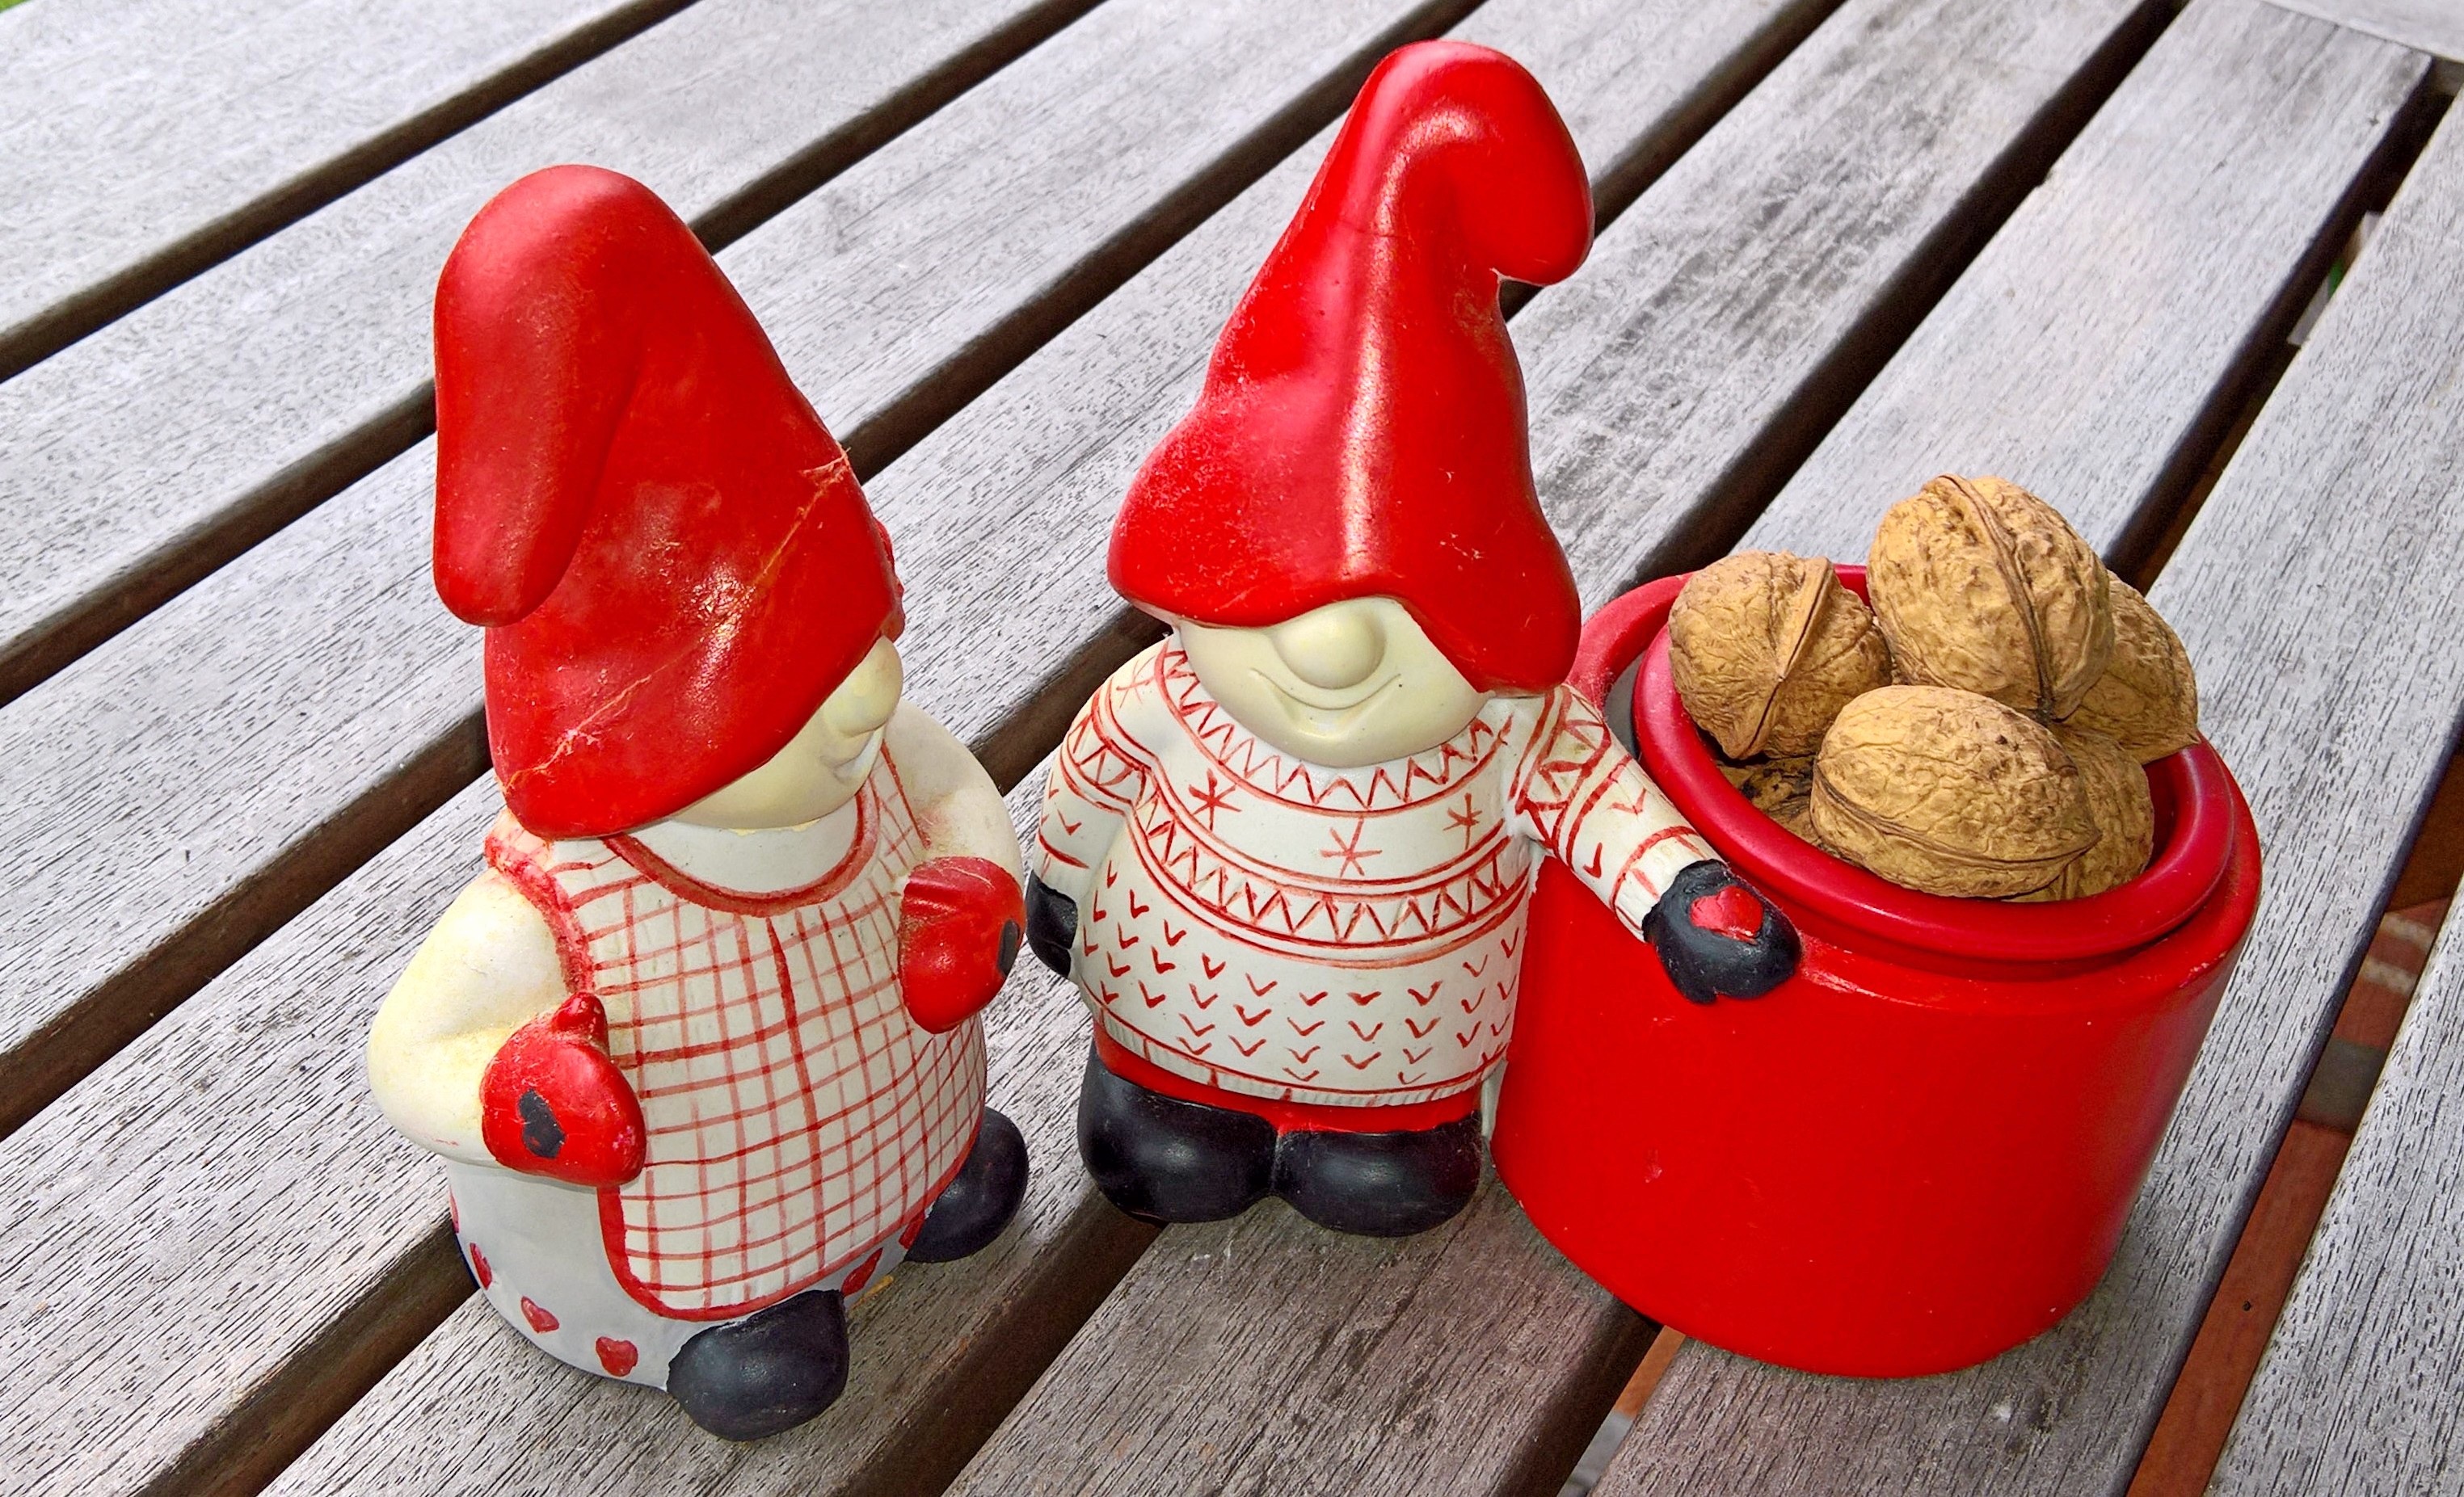
cute, decoration, food, red, color, christmas, funny, tomte, christmas couple wichtel, swedish design, red jelly bag caps, over eyes going, figures from ceramics, with nuts